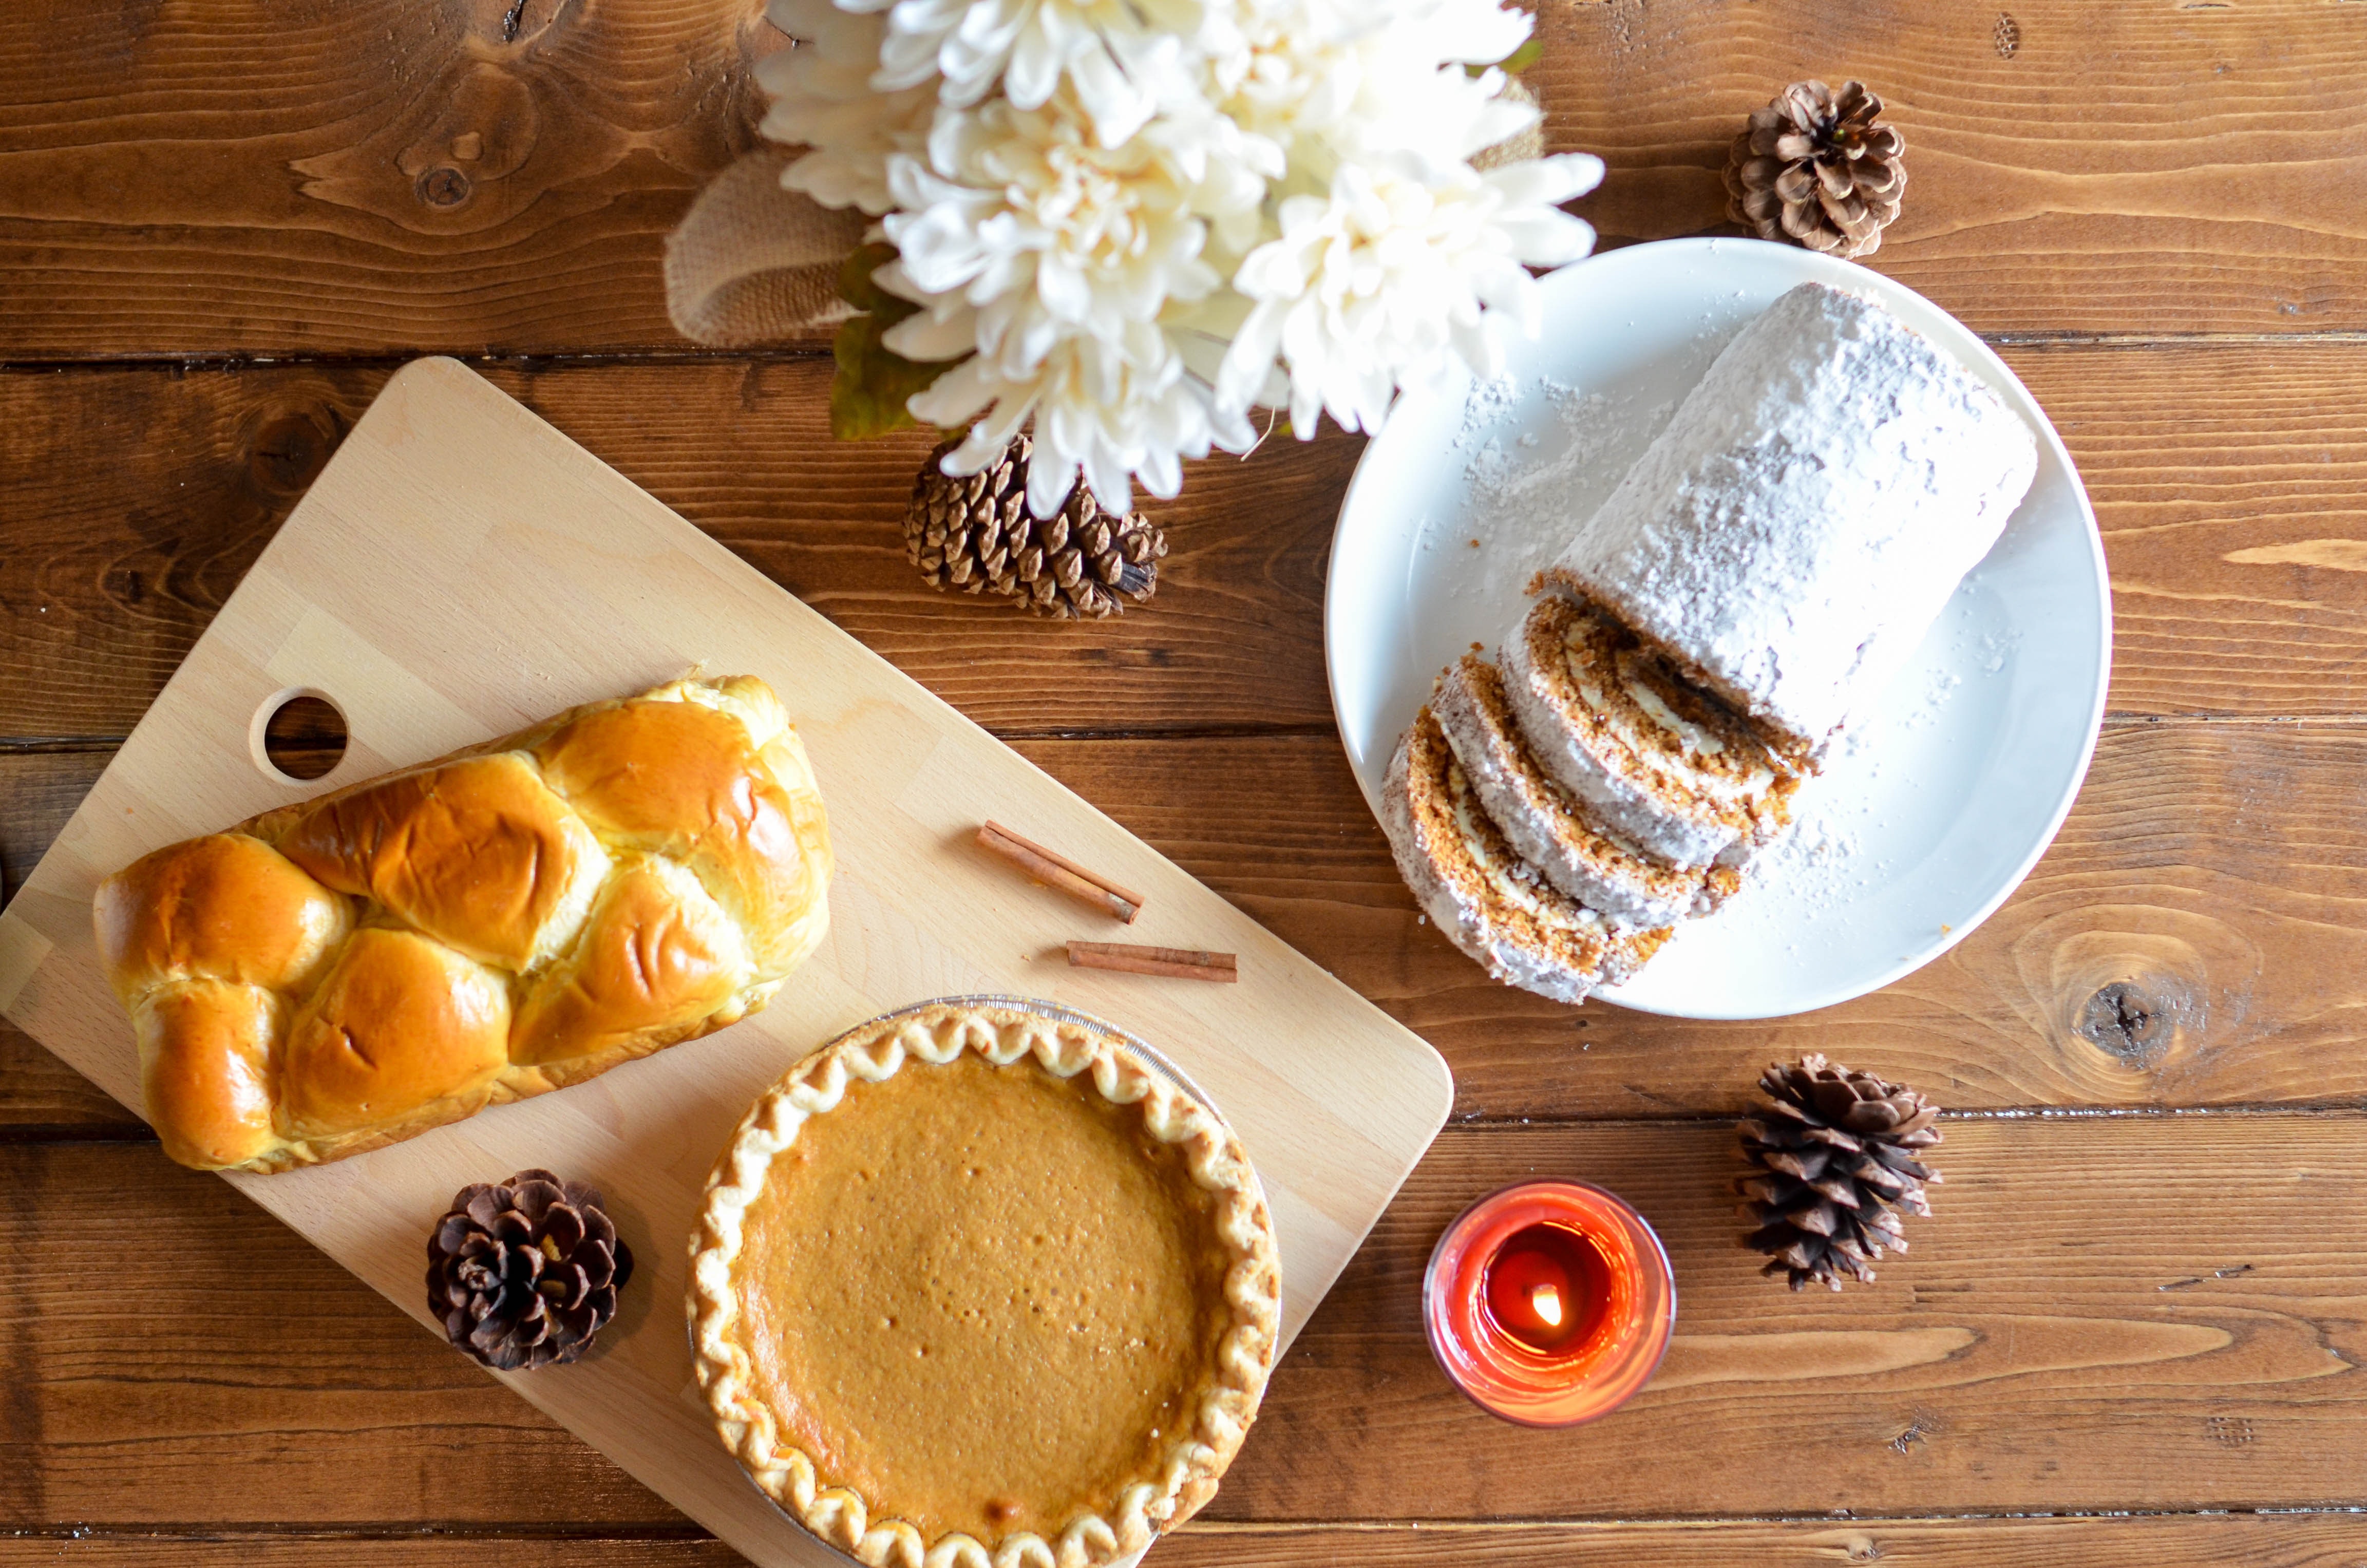
food, dish, cuisine, ingredient, brunch, dessert, baked goods, breakfast, scone, table, baking, recipe, produce, finger food, meal, brioche, pastry, gluten